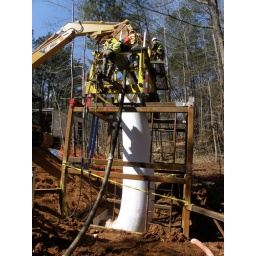
The weight of the water feeds the resin tube 88 feet under the road